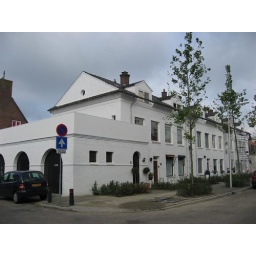
Diemen, white houses in Jan-Bert straat.